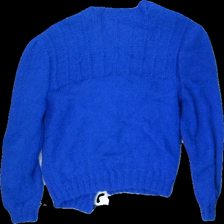
View: back
Type: Cardigan
Category: Ladies
Brand: Missing
Colors: Blue
Material: 84% Acryl 16% Wool
Cut: Regular
Price range: 100-150
Recommended usage: Reuse
Description: Homemade knitted cardigan